Nacho Guerreros

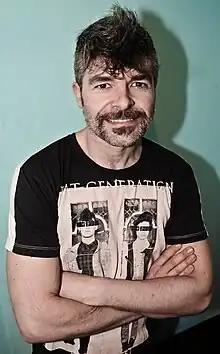
Guerreros in 2012

Ignacio Guerreros García (born December 5, 1973), better known as Nacho Guerreros, is a Spanish actor, known for the role of Coque in the television series "La que se avecina".